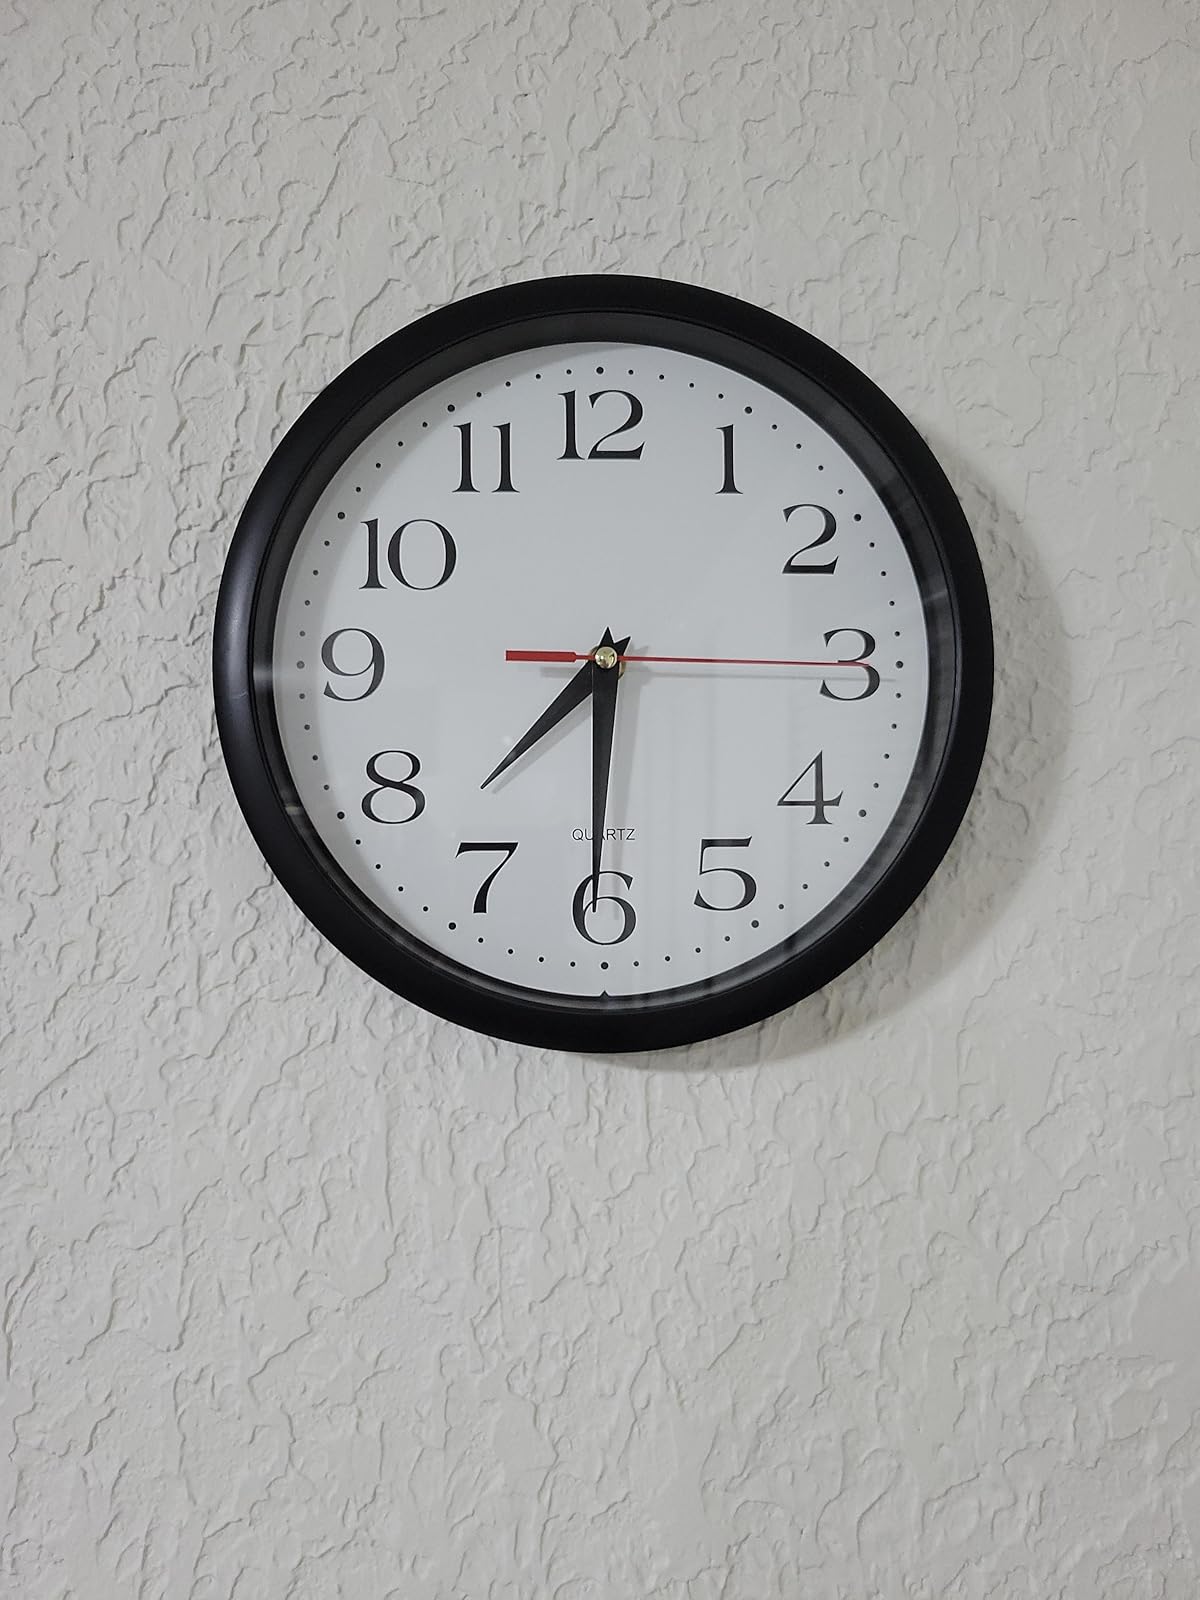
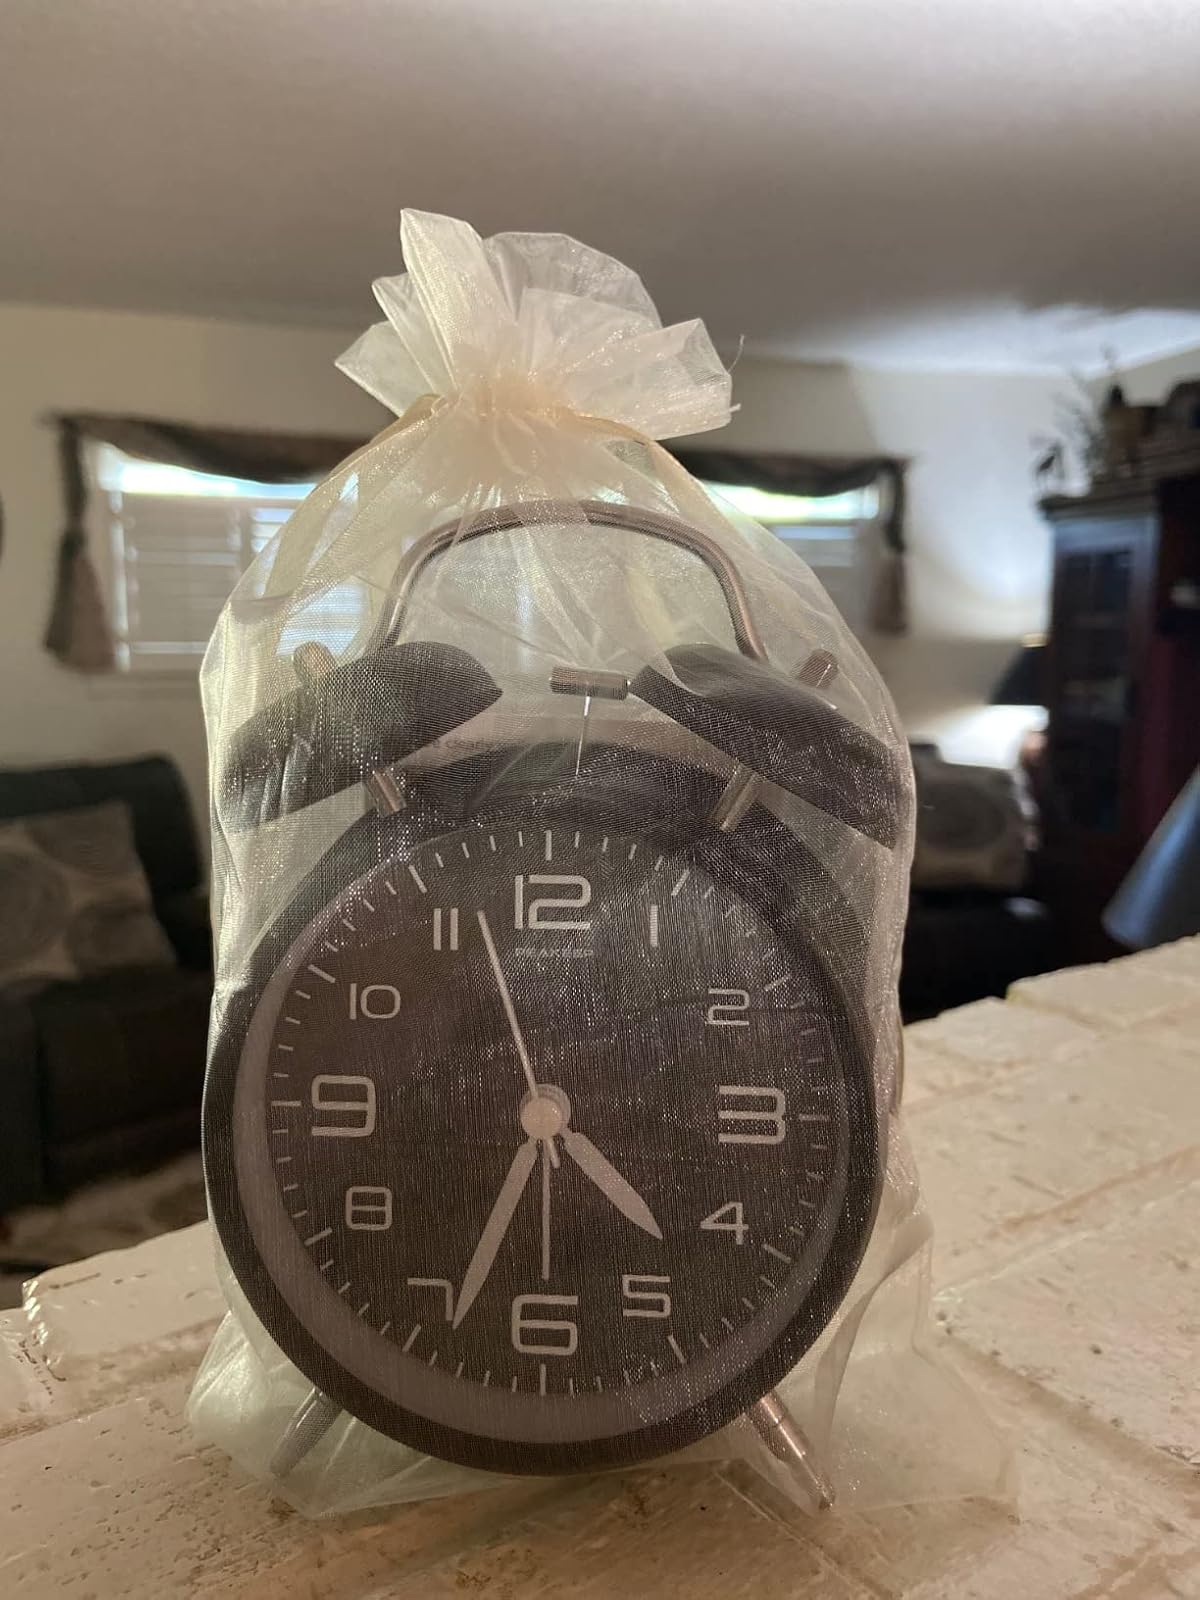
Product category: clock
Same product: no